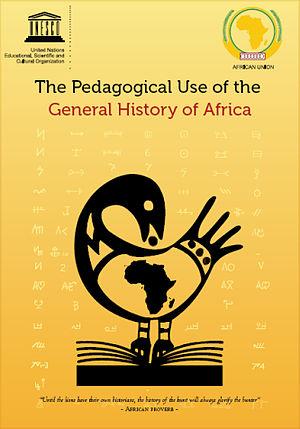
L’Histoire générale de l’Afrique est un projet en deux temps entrepris par l'UNESCO dès 1964 et qui se poursuit aujourd’hui. Durant sa 13ᵉ session, la Conférence Générale de l’UNESCO a appelé l’institution à entreprendre cette initiative à la suite du vif besoin ressenti par les États membres africains récemment indépendants de reconquérir leur identité culturelle, de remédier à l’ignorance généralisée sur le passé du continent africain et enfin de se libérer de la lecture coloniale de leur histoire.